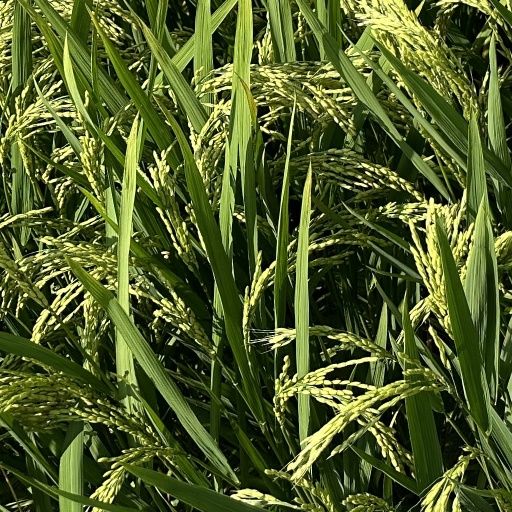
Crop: rice